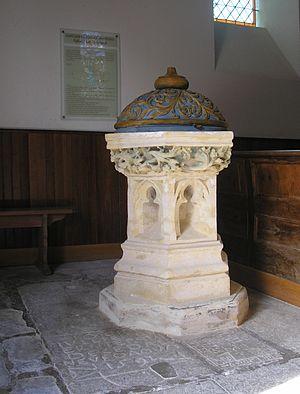
Saint-Ébremond-de-Bonfossé est une ancienne commune française, située dans le département de la Manche en région Normandie, peuplée de 736 habitants.